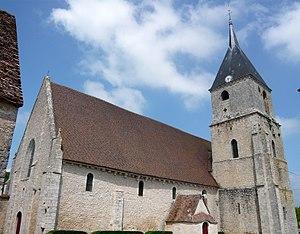
Église de Berchères-les-Pierres, Eure-et-Loir (France).
Berchères-les-Pierres est une commune française située dans le département d'Eure-et-Loir en région Centre-Val de Loire.